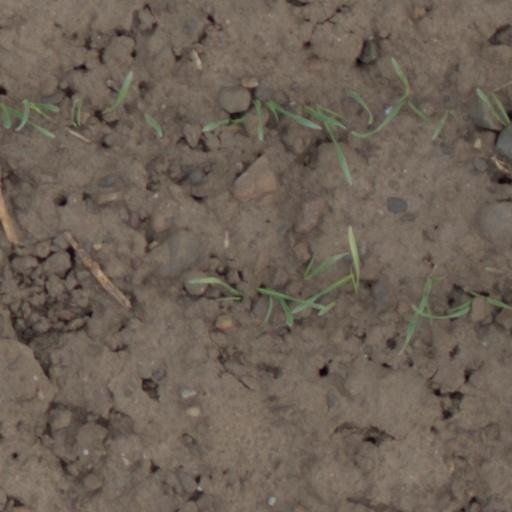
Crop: wheat